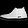
Label: Ankle boot